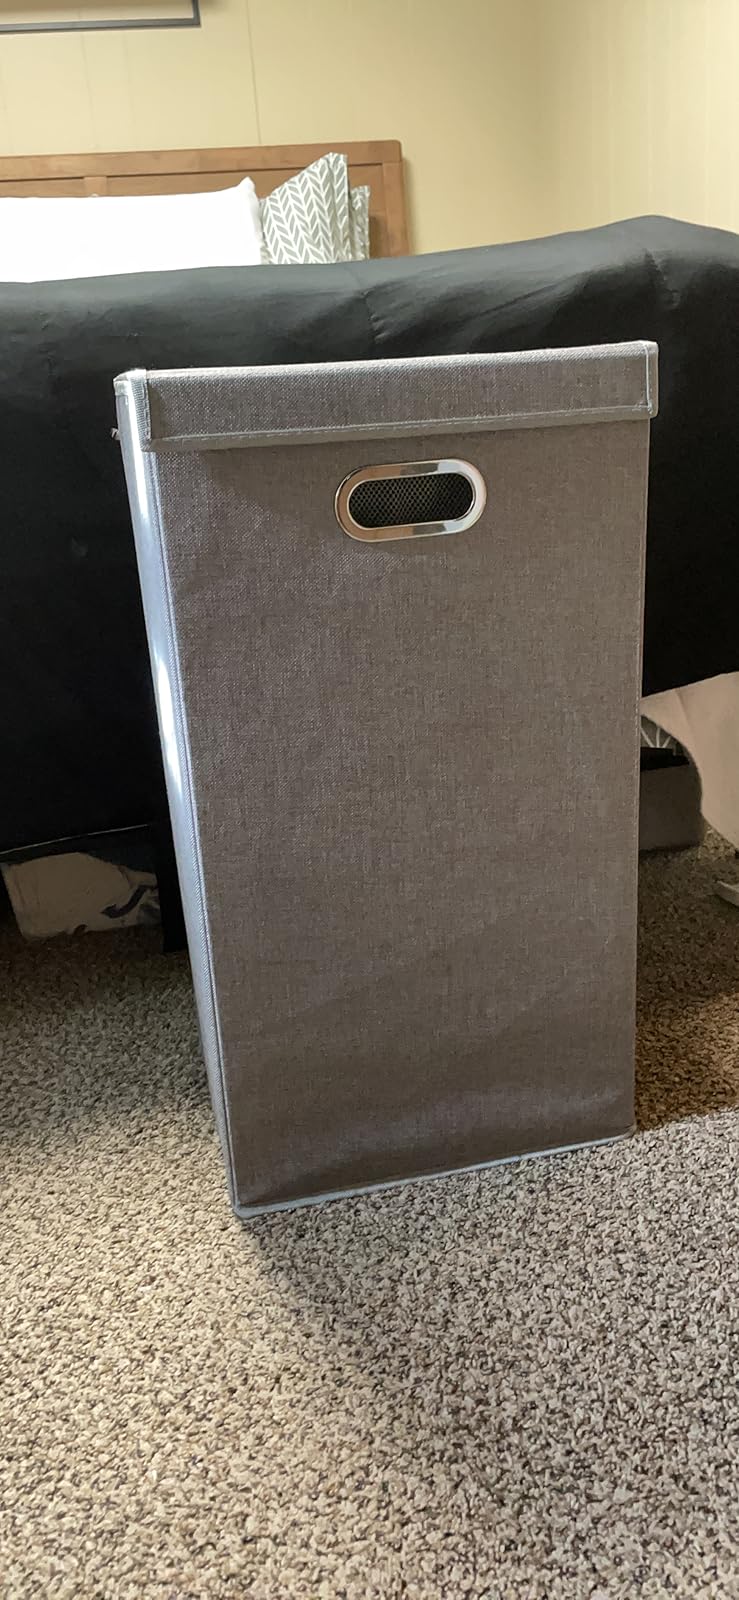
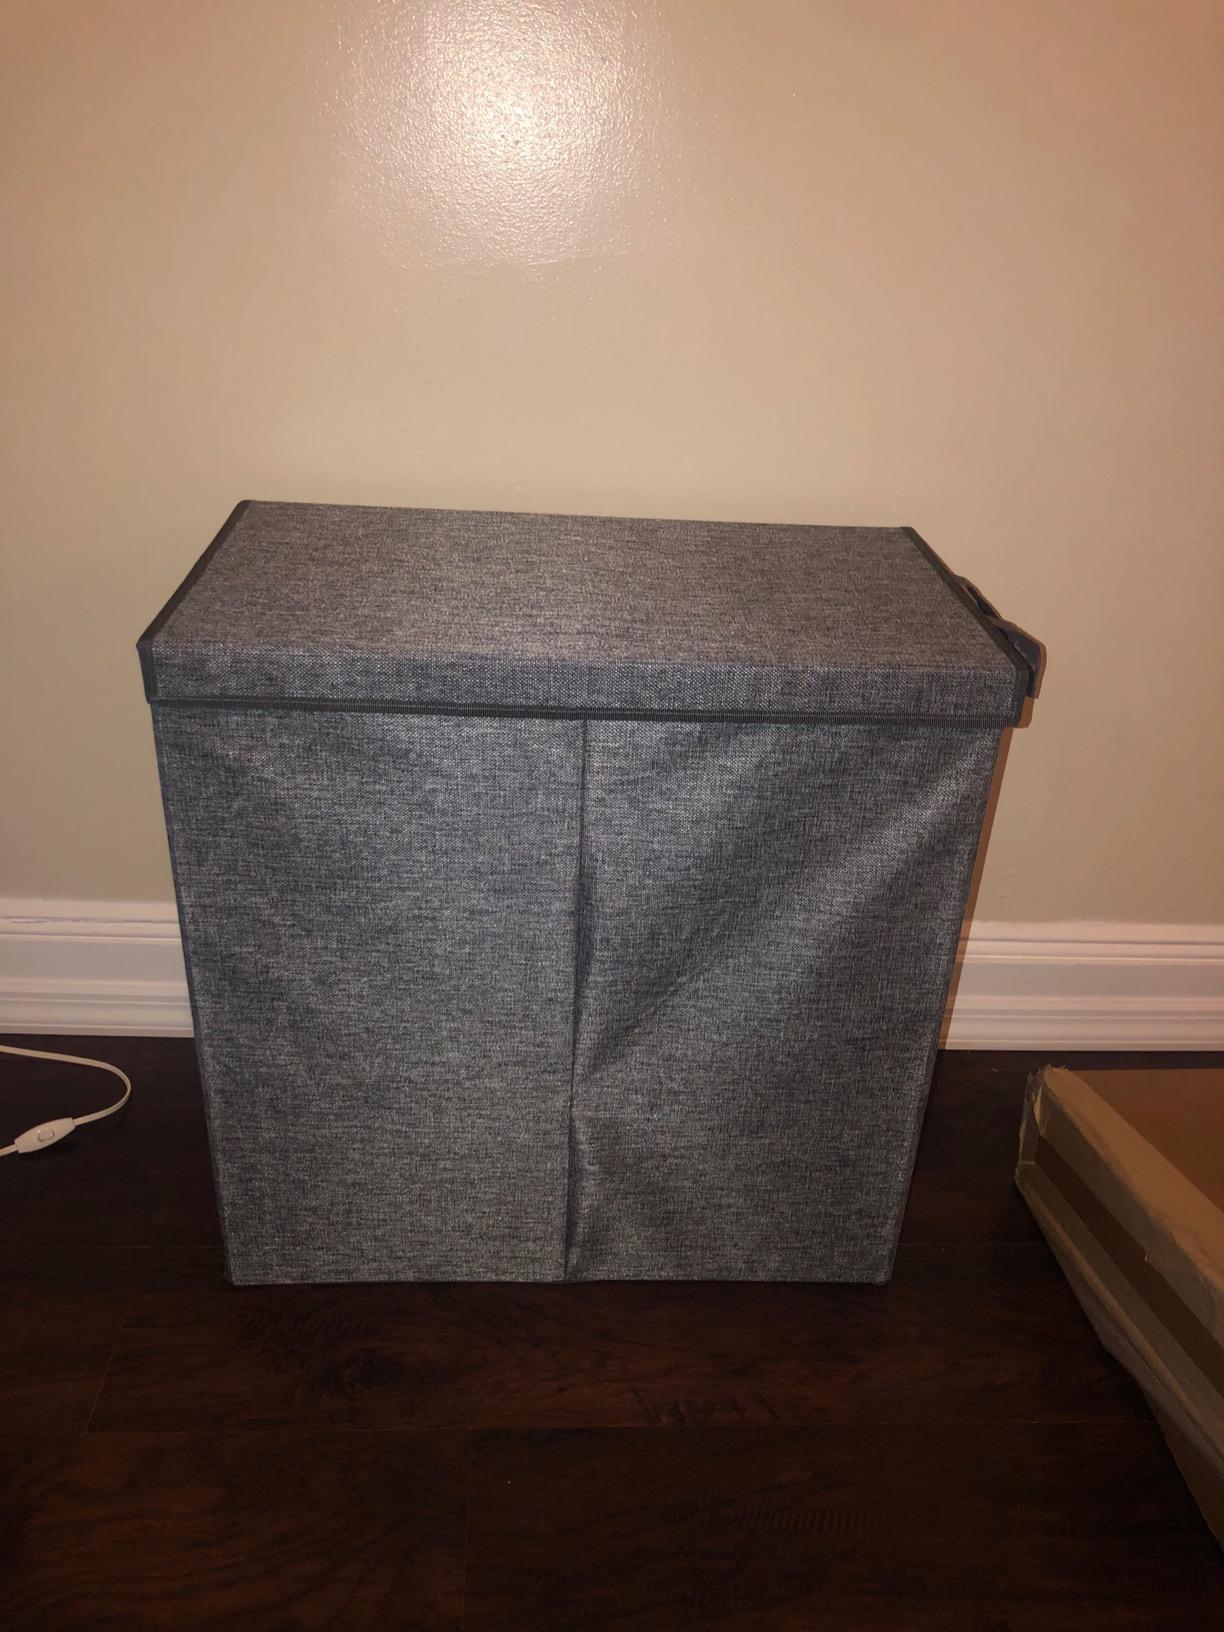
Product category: items_hamper
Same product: no